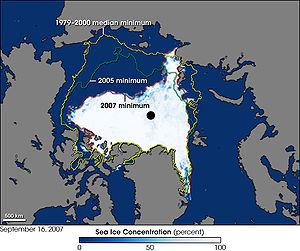
L’océan Arctique, naguère appelé océan Glacial arctique, s'étend sur une surface d'environ 14 millions de km², ce qui en fait le plus petit océan. Il recouvre l'ensemble des mers situées entre le pôle Nord et les régions septentrionales de l'Europe, de l'Asie et de l'Amérique. Il communique avec le nord de l'océan Atlantique, recevant de grandes masses d'eau à travers la mer de Barents et le détroit de Fram. Il se trouve aussi en contact avec l'océan Pacifique à travers le détroit de Béring.
L'emballement climatique est un phénomène hypothétique de changement climatique qui pourrait se produire après le franchissement d'un point de basculement, lequel amorcerait une rétroaction positive, jusqu'à ce que soit atteint un nouvel état stable. L'expression « emballement climatique » apparaît rarement dans la littérature professionnelle et est le plus souvent utilisée en référence à des inquiétudes sur le réchauffement climatique actuel, mais certains astronomes l'utilisent pour décrire l'évolution du climat de Vénus et d'autres planètes, pouvant causer la disparition de l'eau liquide par ébullition.
Le réchauffement climatique, ou réchauffement planétaire, est le phénomène d'augmentation des températures moyennes océaniques et atmosphériques, du fait d'émissions de gaz à effet de serre excessives. Ces émissions dépassent en effet la capacité d'absorption des océans et de la biosphère et augmentent l'effet de serre, lequel piège la chaleur à la surface terrestre. Le terme « réchauffement climatique » désigne plus communément le réchauffement mondial observé depuis le début du XXᵉ siècle, tandis que l'expression « changement climatique » désigne plutôt les épisodes de réchauffement ou refroidissement d'origine naturelle qui se sont produits avant l'ère industrielle.
La mer libre du pôle ou mer polaire ouverte est une théorie sur la présence d’une hypothétique mer sans glace entourant le pôle Nord.
La National Aeronautics and Space Administration, plus connue sous son acronyme NASA, est l'agence gouvernementale responsable de la majeure partie du programme spatial civil des États-Unis. La recherche aéronautique relève également du domaine de la NASA. Depuis sa création le 29 juillet 1958, la NASA joue mondialement un rôle dominant dans le domaine du vol spatial habité, de l'exploration du Système solaire et de la recherche spatiale. Parmi les réalisations les plus marquantes de l'agence figurent les programmes spatiaux habités Apollo, la navette spatiale américaine, la station spatiale internationale, les télescopes spatiaux comme Hubble et Kepler, l'exploration de Mars par les sondes spatiales Viking, MER et Curiosity, ainsi que celle de Jupiter, Saturne et Pluton par les sondes Pioneer, Voyager, Galileo, Cassini-Huygens et New Horizons.
L'Arctique est la région entourant le pôle Nord de la Terre, à l’intérieur et aux abords du cercle polaire arctique. Elle s'oppose à l'Antarctique, au sud. Selon la définition précédente, l'Arctique comprend huit pays soit : la Norvège, la Suède, la Finlande, la Russie, les États-Unis, le Canada, le Danemark et l'Islande. Ils ont aussi en commun d'être régulièrement le théâtre d'aurores boréales. Ces huit pays forment le Conseil de l'Arctique.
La banquise est la couche de glace qui se forme à la surface d'une étendue d'eau par solidification des premières couches d'eau, généralement la mer mais aussi les lacs et les rivières. Il ne faut pas confondre cette glace plus ou moins pérenne avec les calottes glaciaires et les inlandsis qui sont constitués quant à eux de glace continentale, c'est-à-dire de précipitations neigeuses accumulées et tassées.